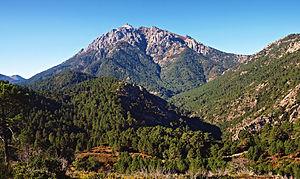
Vizzavona est un hameau de la commune de Vivario, en Haute-Corse. Il est situé au sud de la commune, à une altitude moyenne de 900 m, au cœur de la forêt territoriale de Vizzavona, dans le Parc naturel régional de Corse. Il est dominé par le Monte d'Oro.